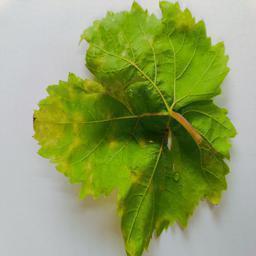
Label: Downy Mildew